Powell's Books

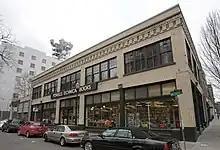
Powell's Technical Books, which closed in 2010.

In 2002, Powell's was cited by "USA Today" as one of America's 10 best bookstores.